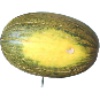
Label: Melon Piel de Sapo 1